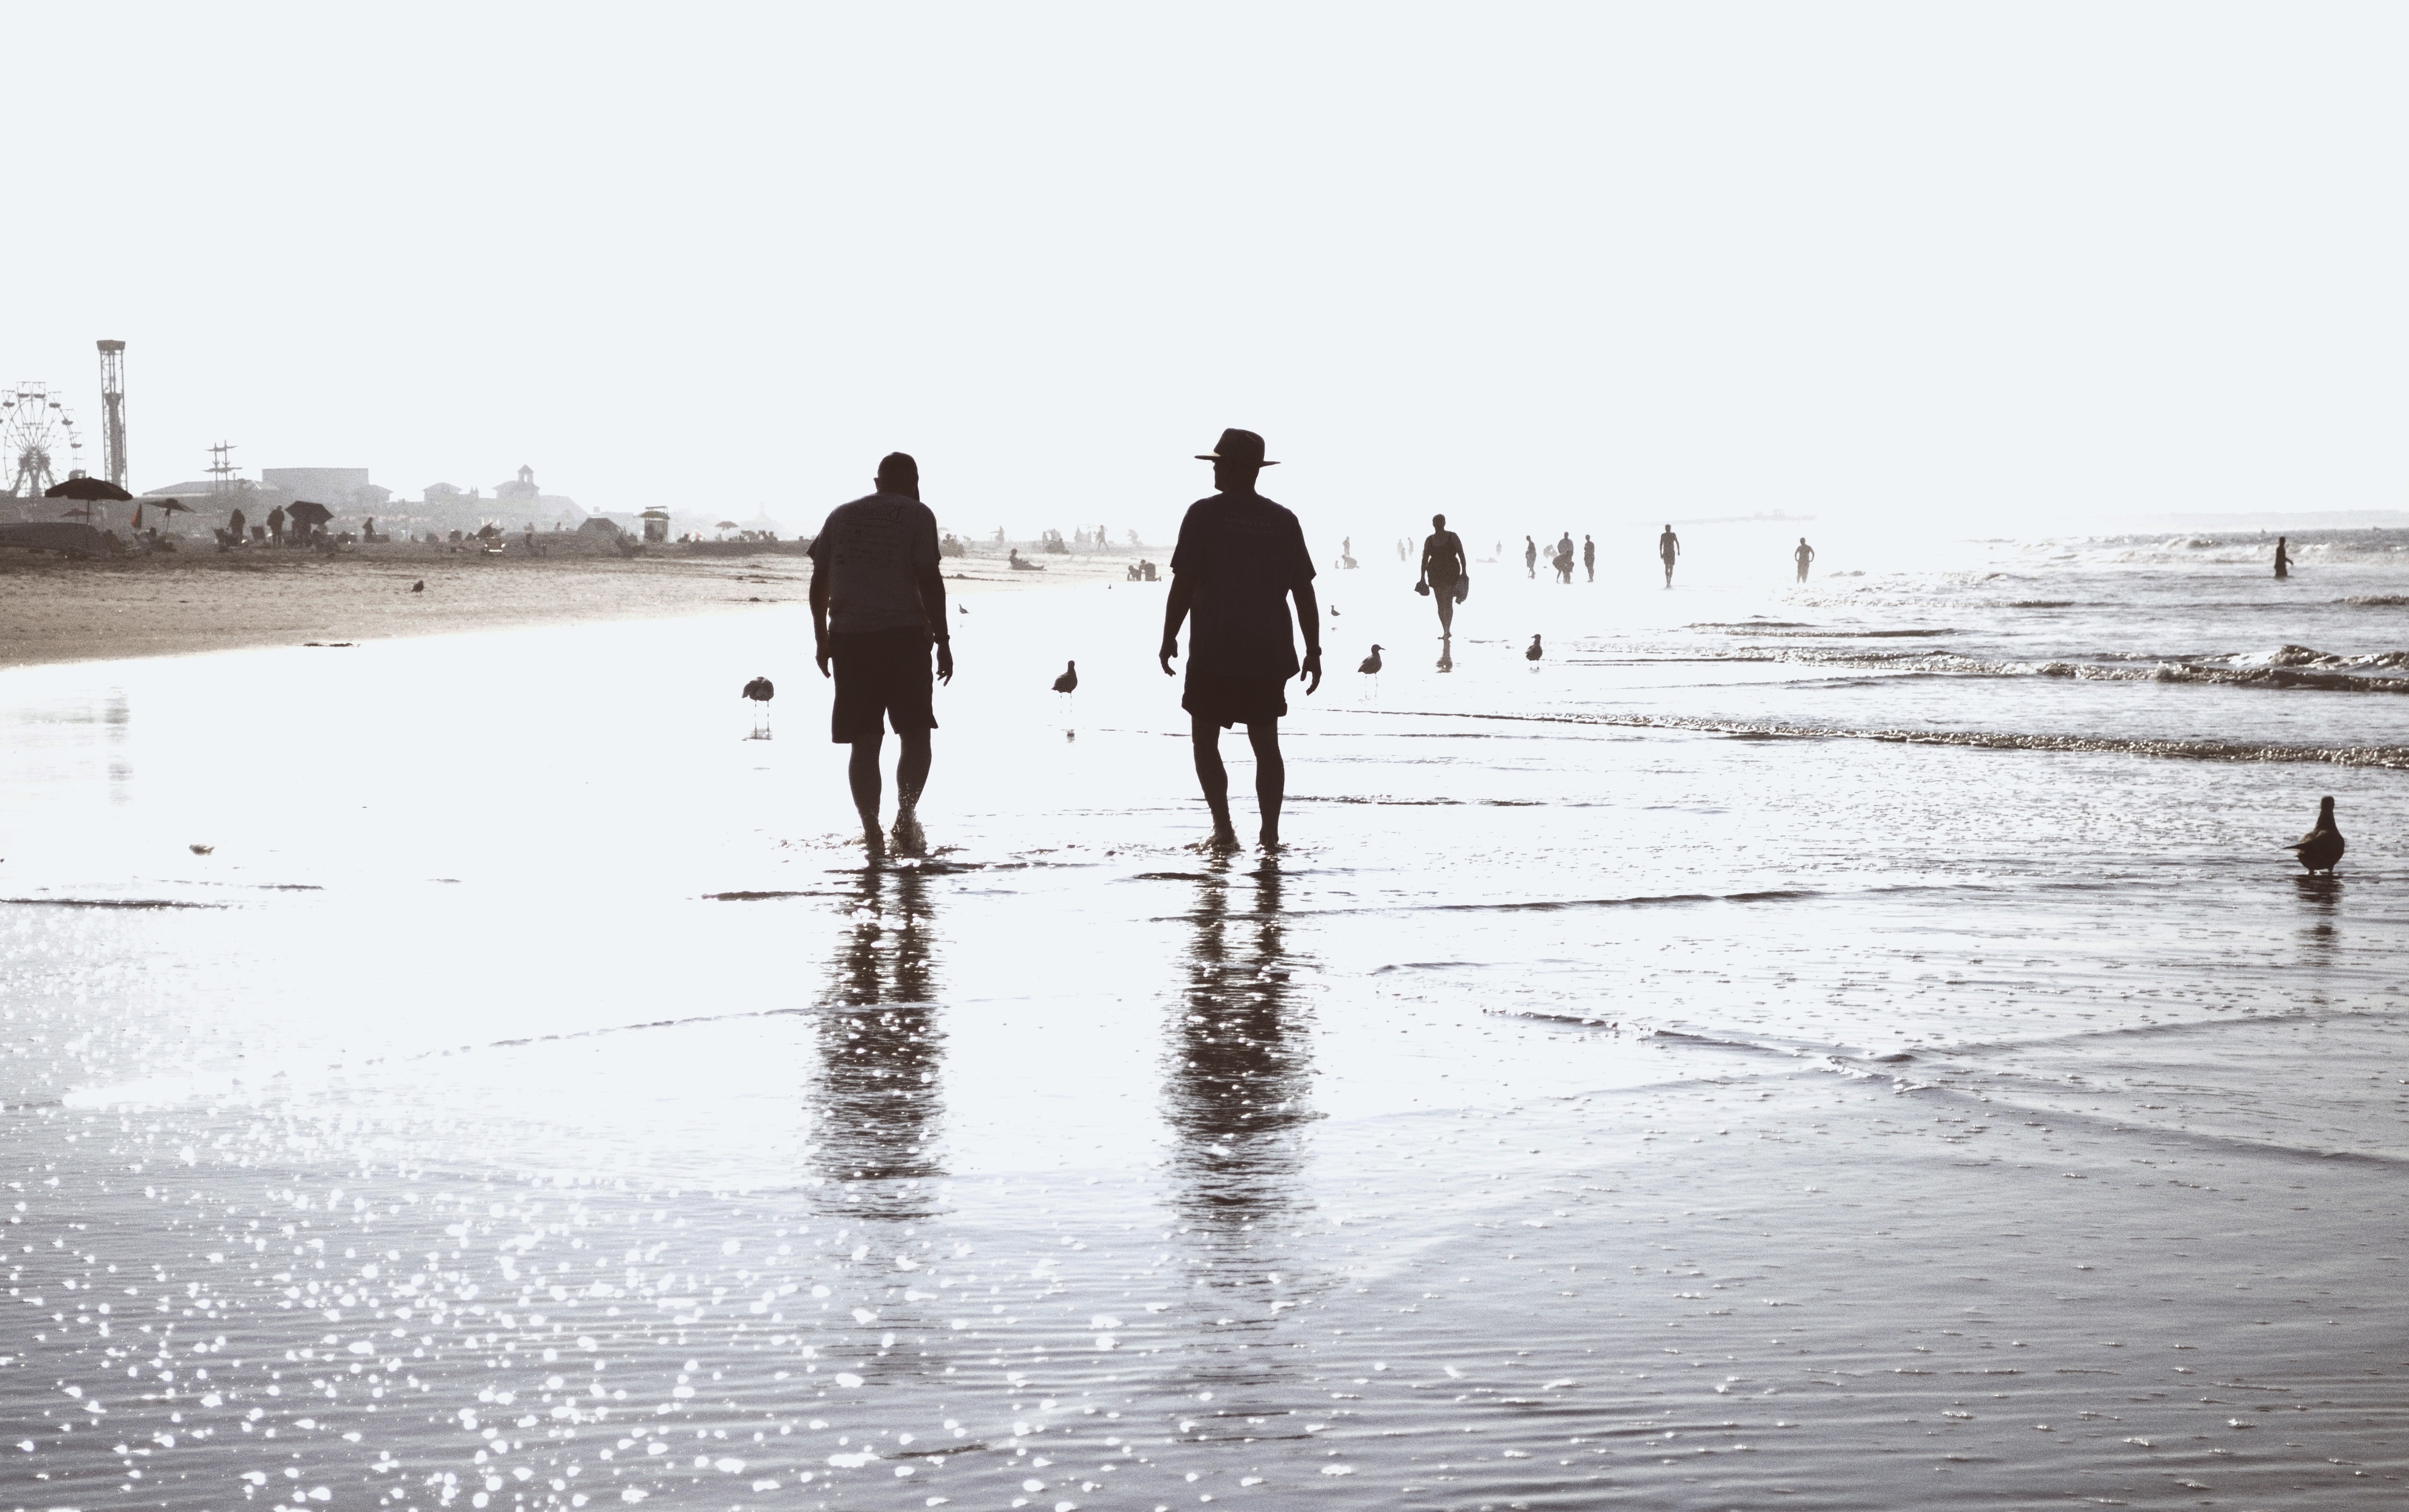
beach, sea, coast, water, nature, sand, ocean, winter, boardwalk, sunset, shore, wave, new york city, travel, nyc, weather, bay, birds, waves, tourists, seagulls, jersey, new jersey, jersey shore, mudflat